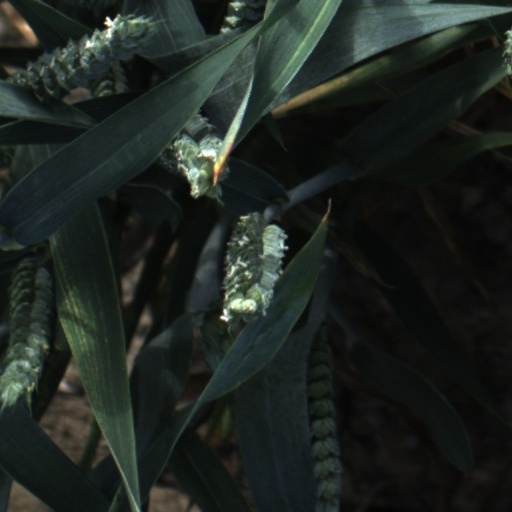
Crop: wheat